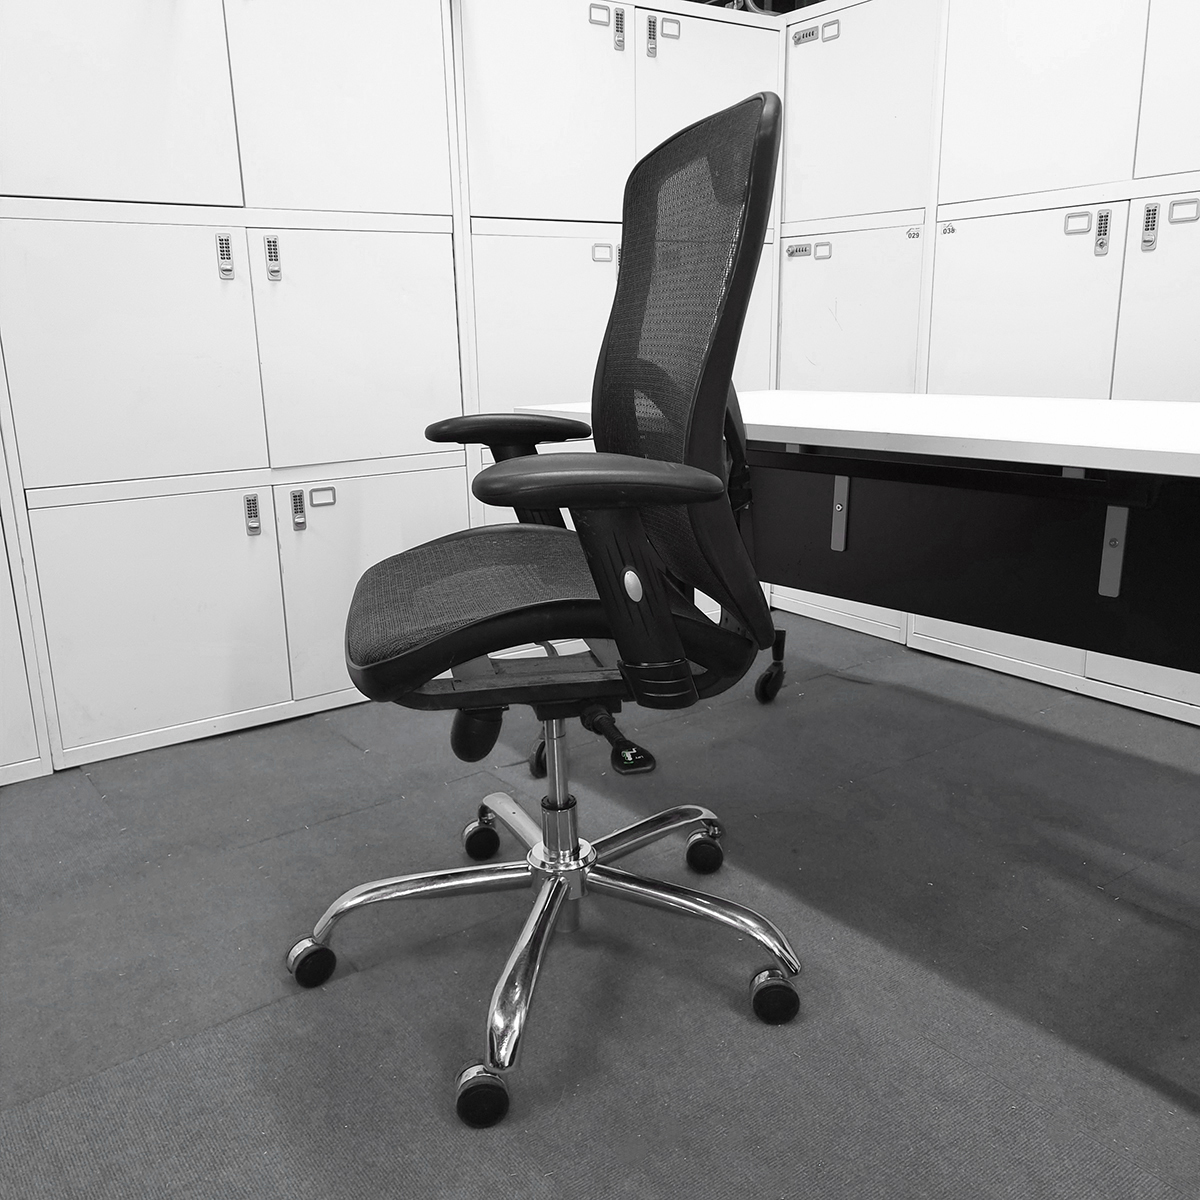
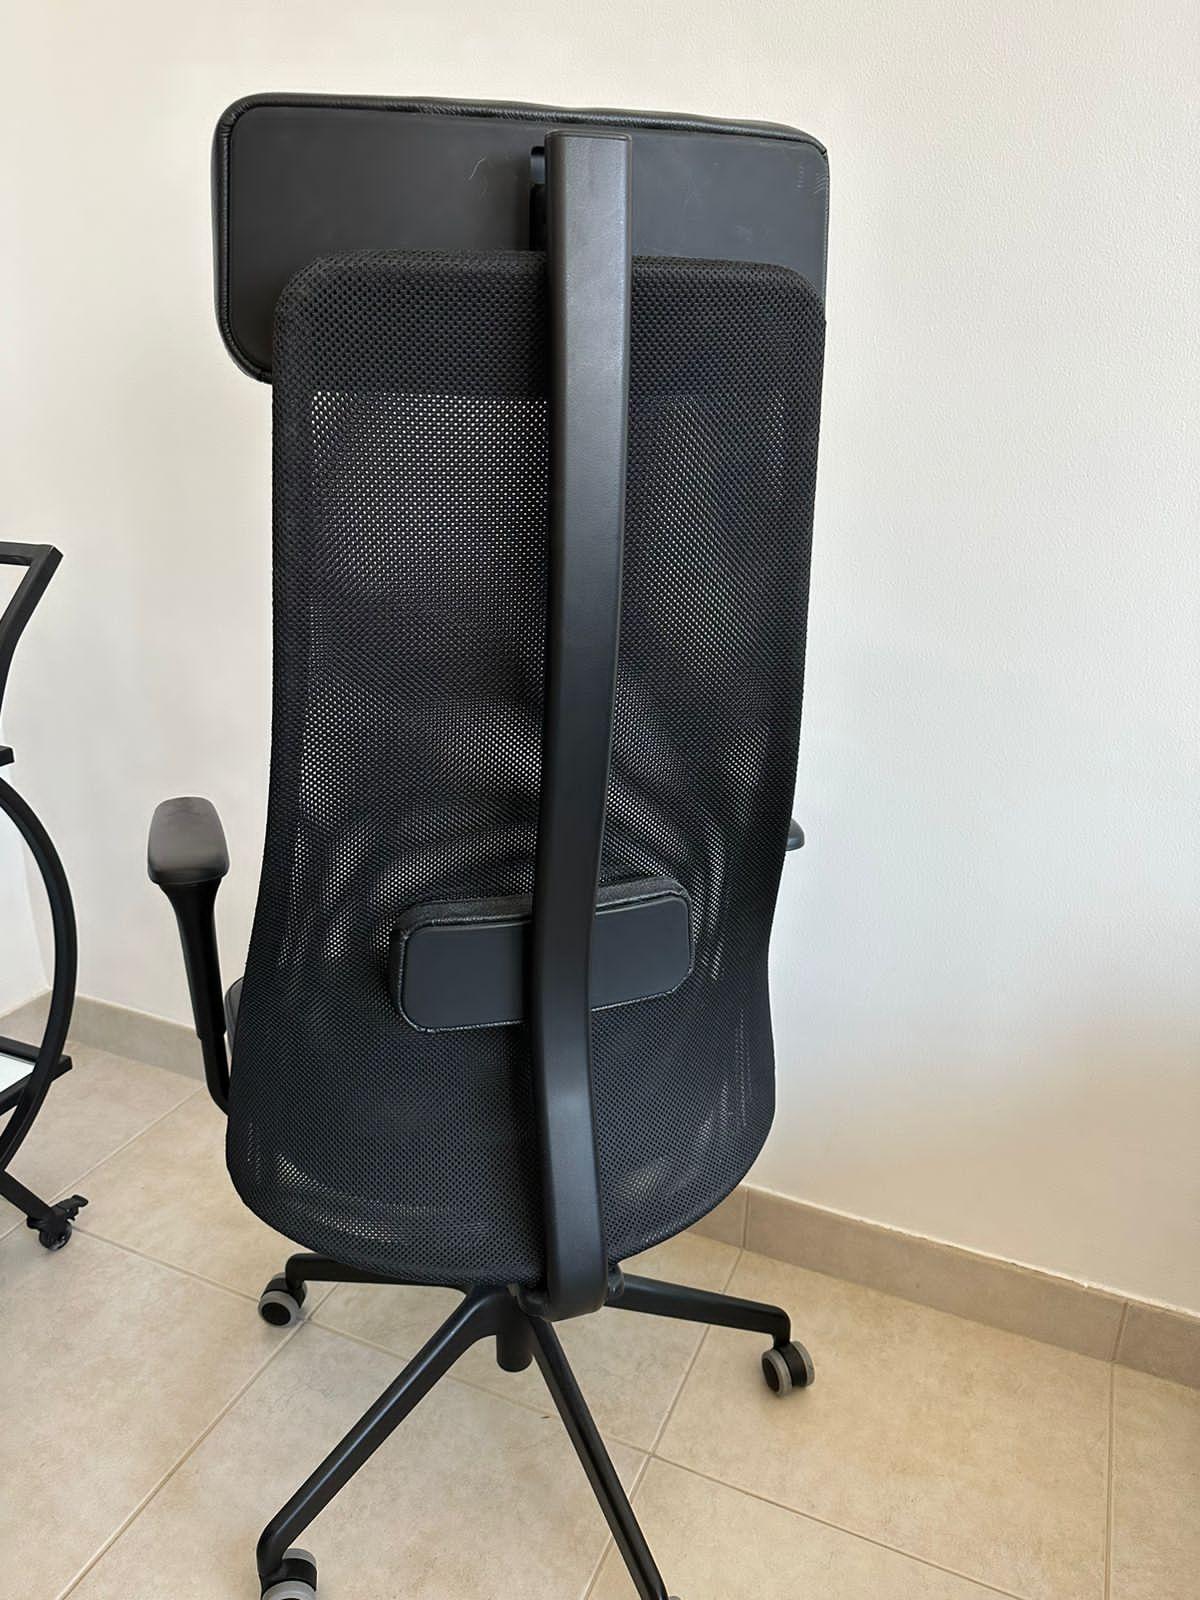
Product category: items_chair
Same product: no